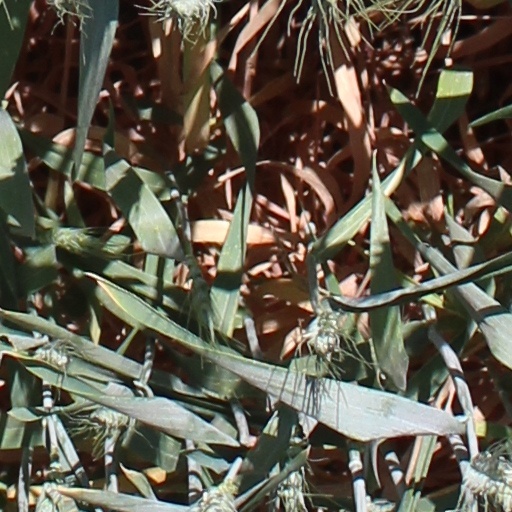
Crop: wheat